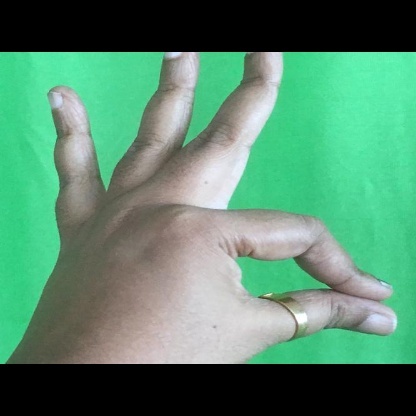
Mudra: Hamsasyam